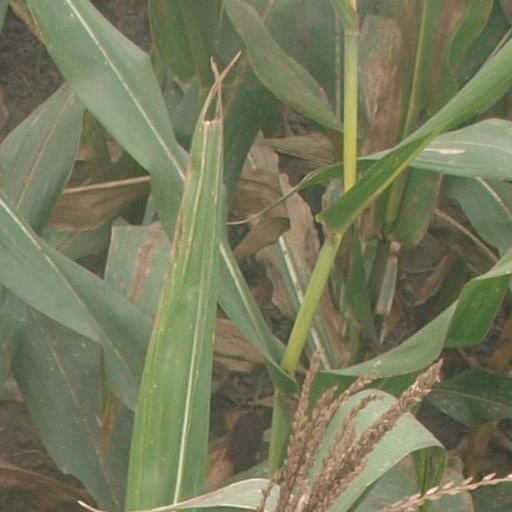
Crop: maize; corn